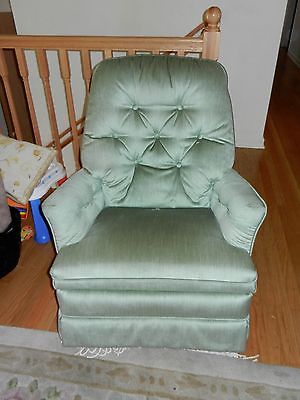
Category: chair